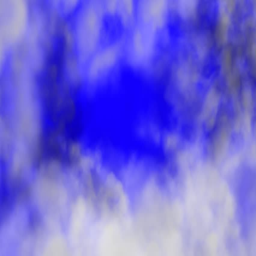
slow motion clouds on a background